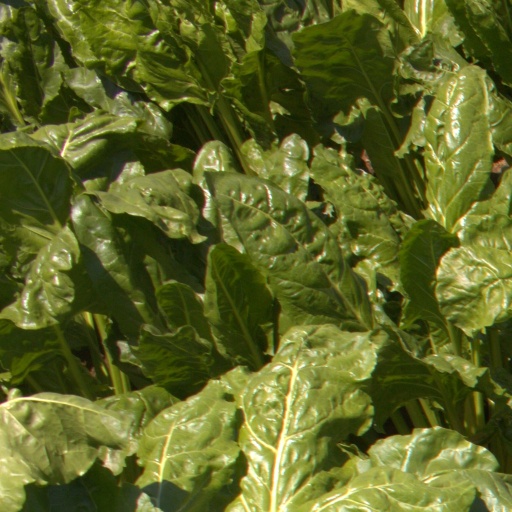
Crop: sugar beet